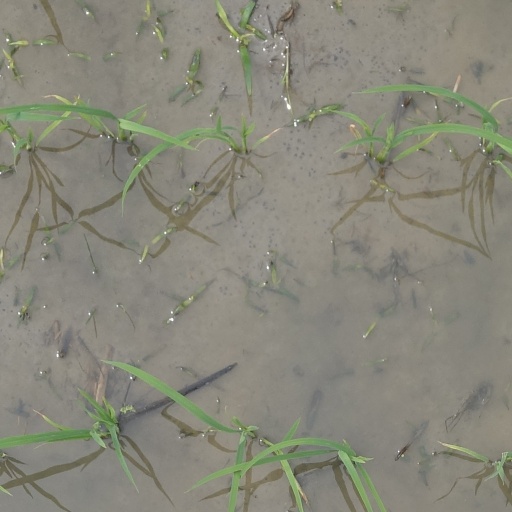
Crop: rice